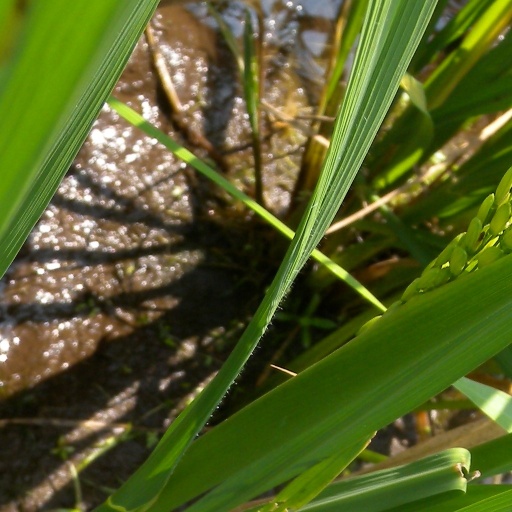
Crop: rice